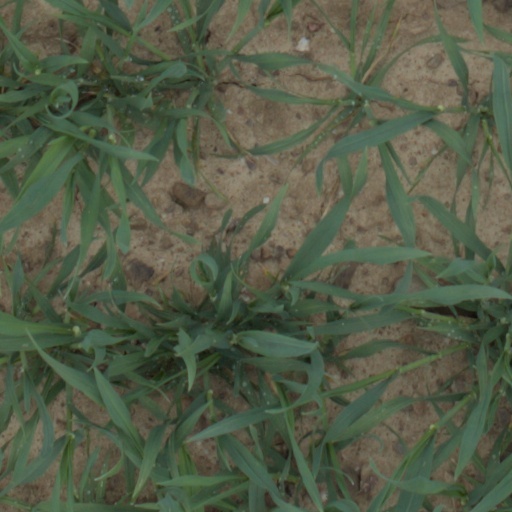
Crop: wheat